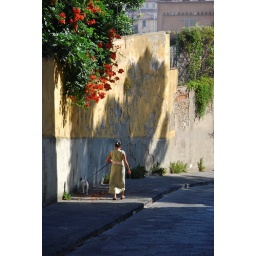
Woman walking dog against sunlit wall 5406